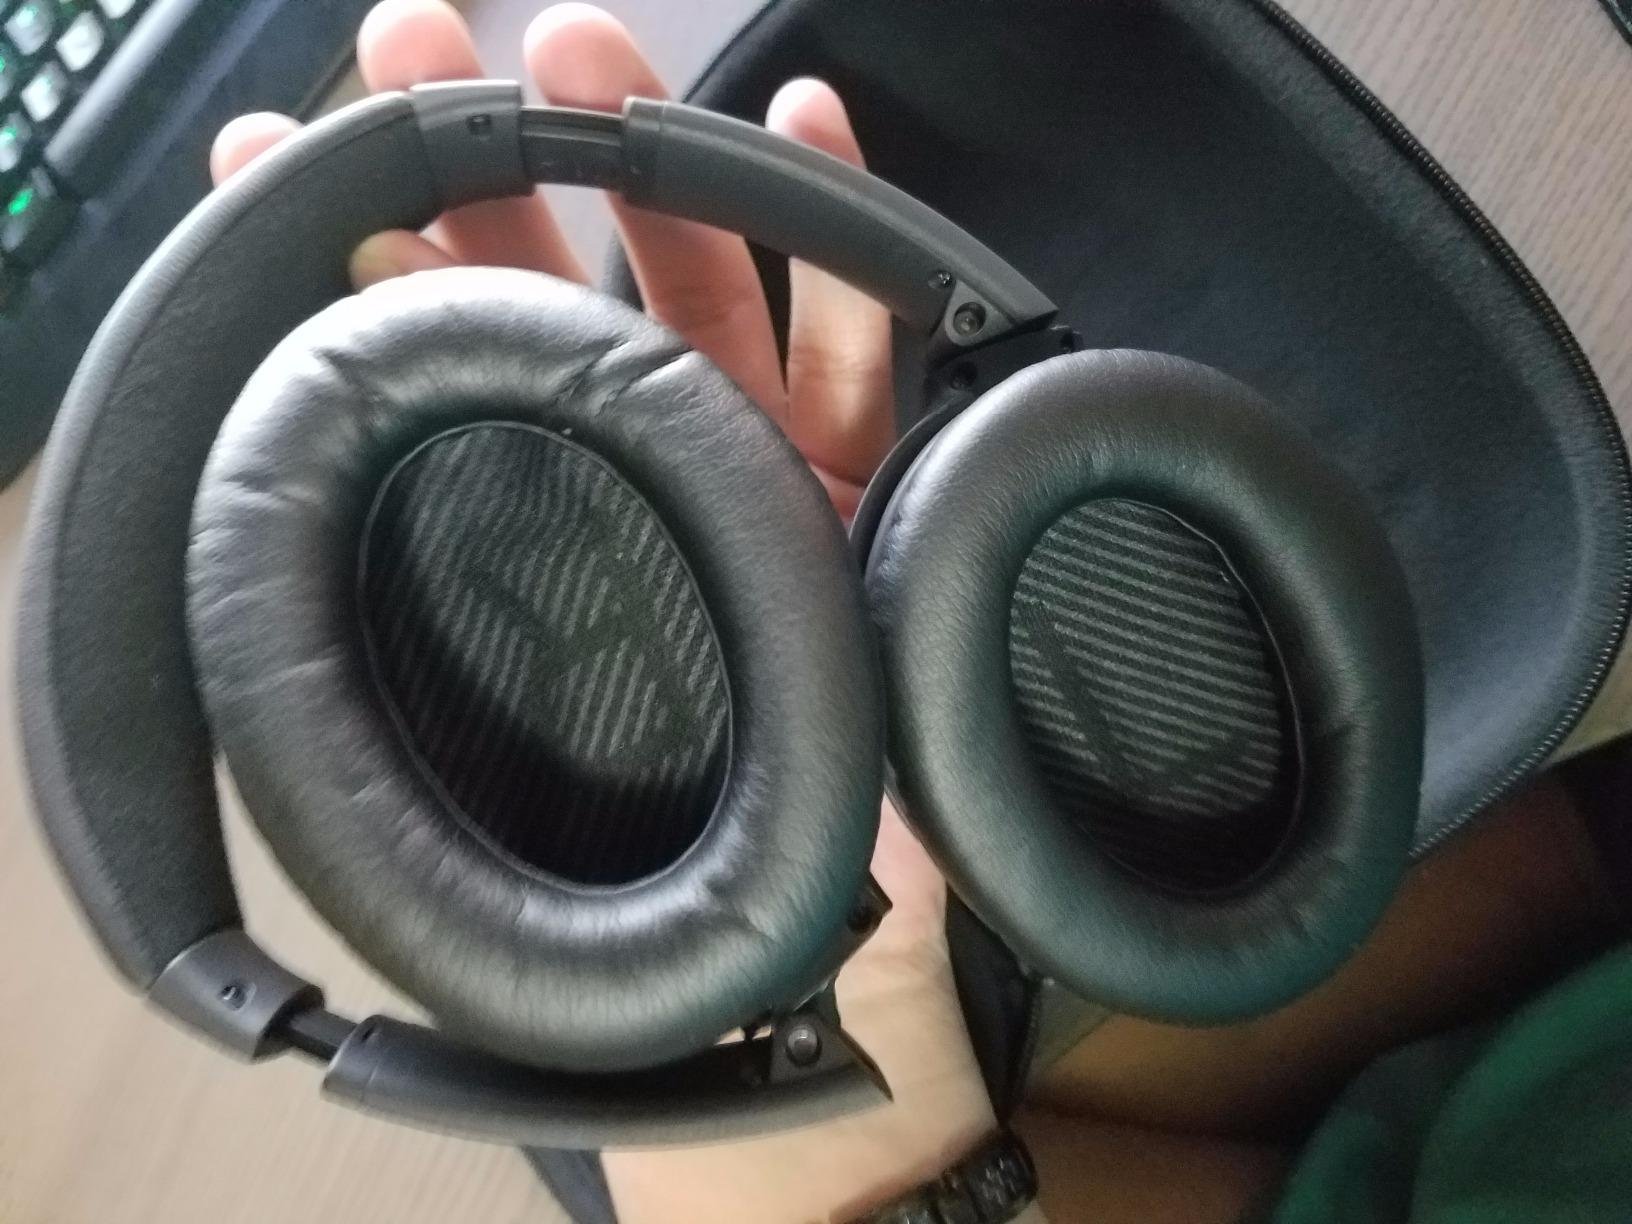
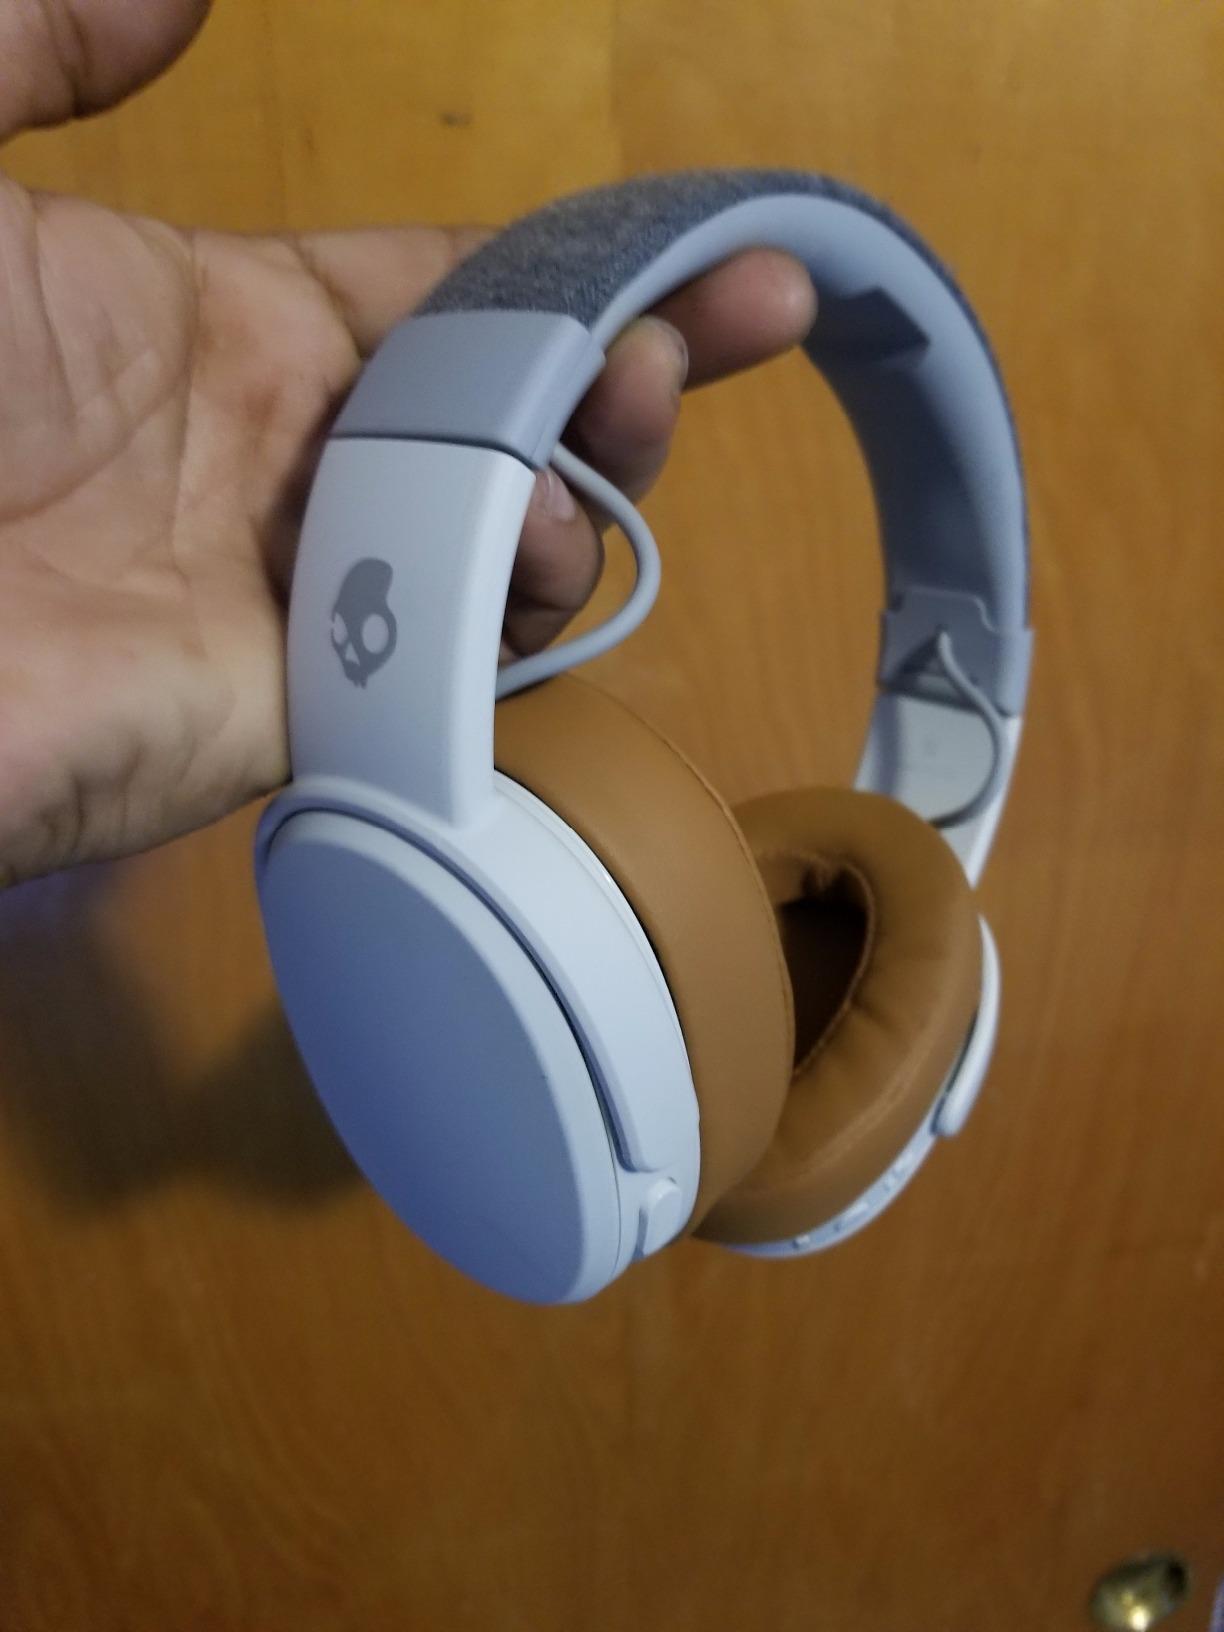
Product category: headphones
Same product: no